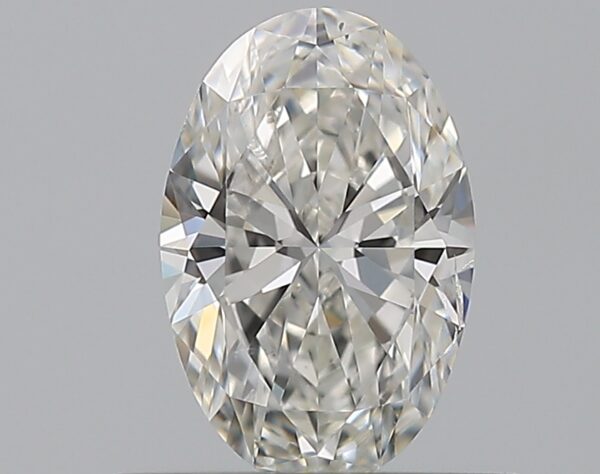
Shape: oval
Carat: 0.5
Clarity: SI2
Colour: G
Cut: EX
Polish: EX
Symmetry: VG
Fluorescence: M
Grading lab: GIA
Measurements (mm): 6.69 x 4.38 x 2.68